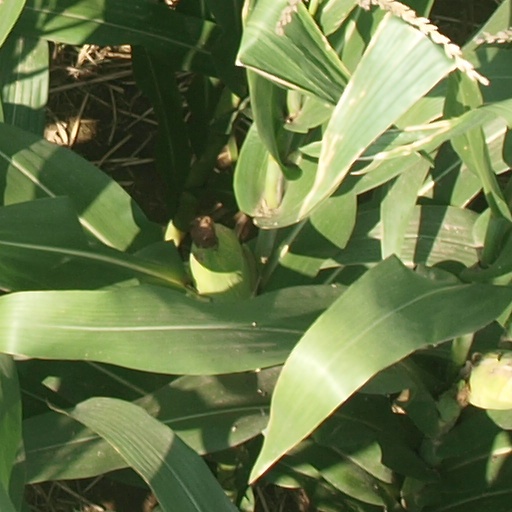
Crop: maize; corn